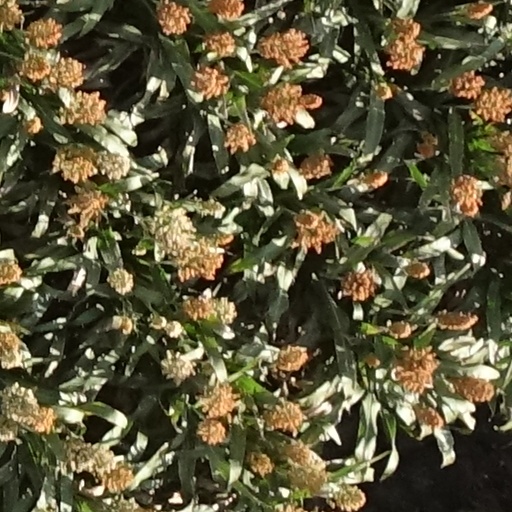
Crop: sorghum